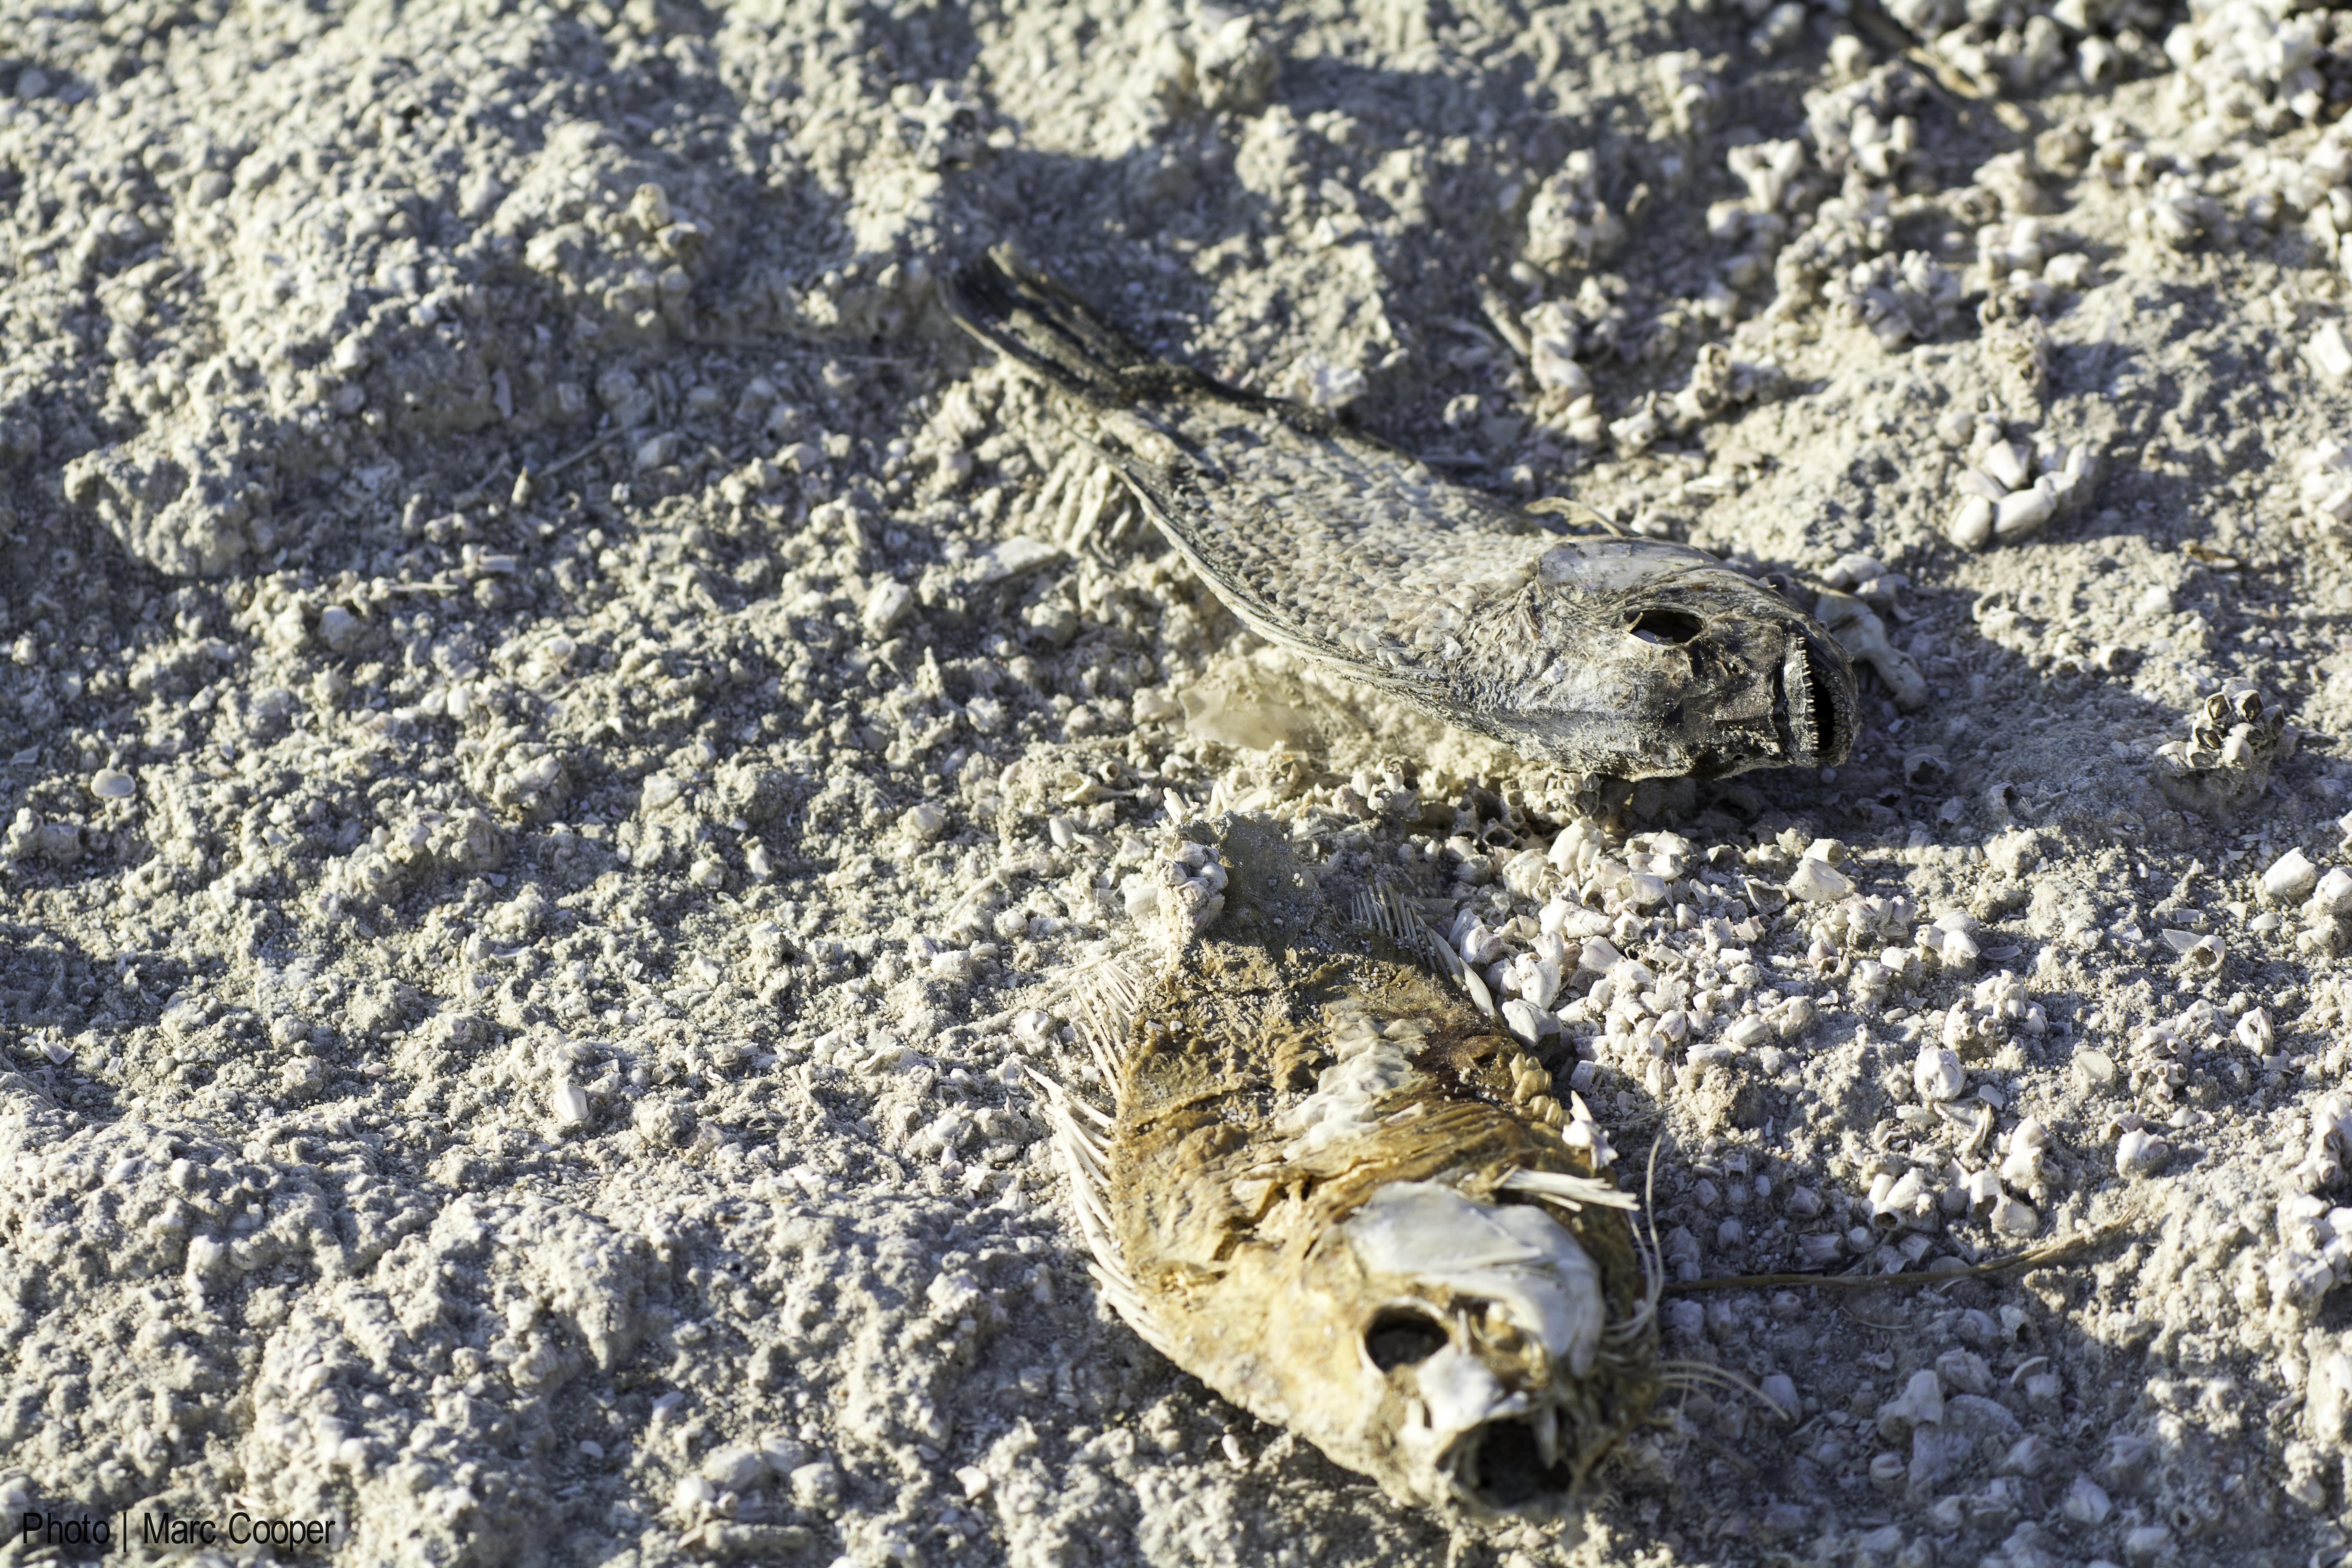
wildlife, reptile, fauna, crocodile, vertebrate, saltonsea, bombaybeach, crocodilia